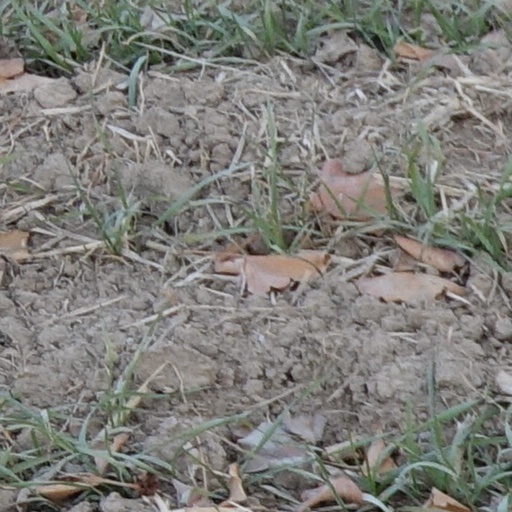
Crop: wheat